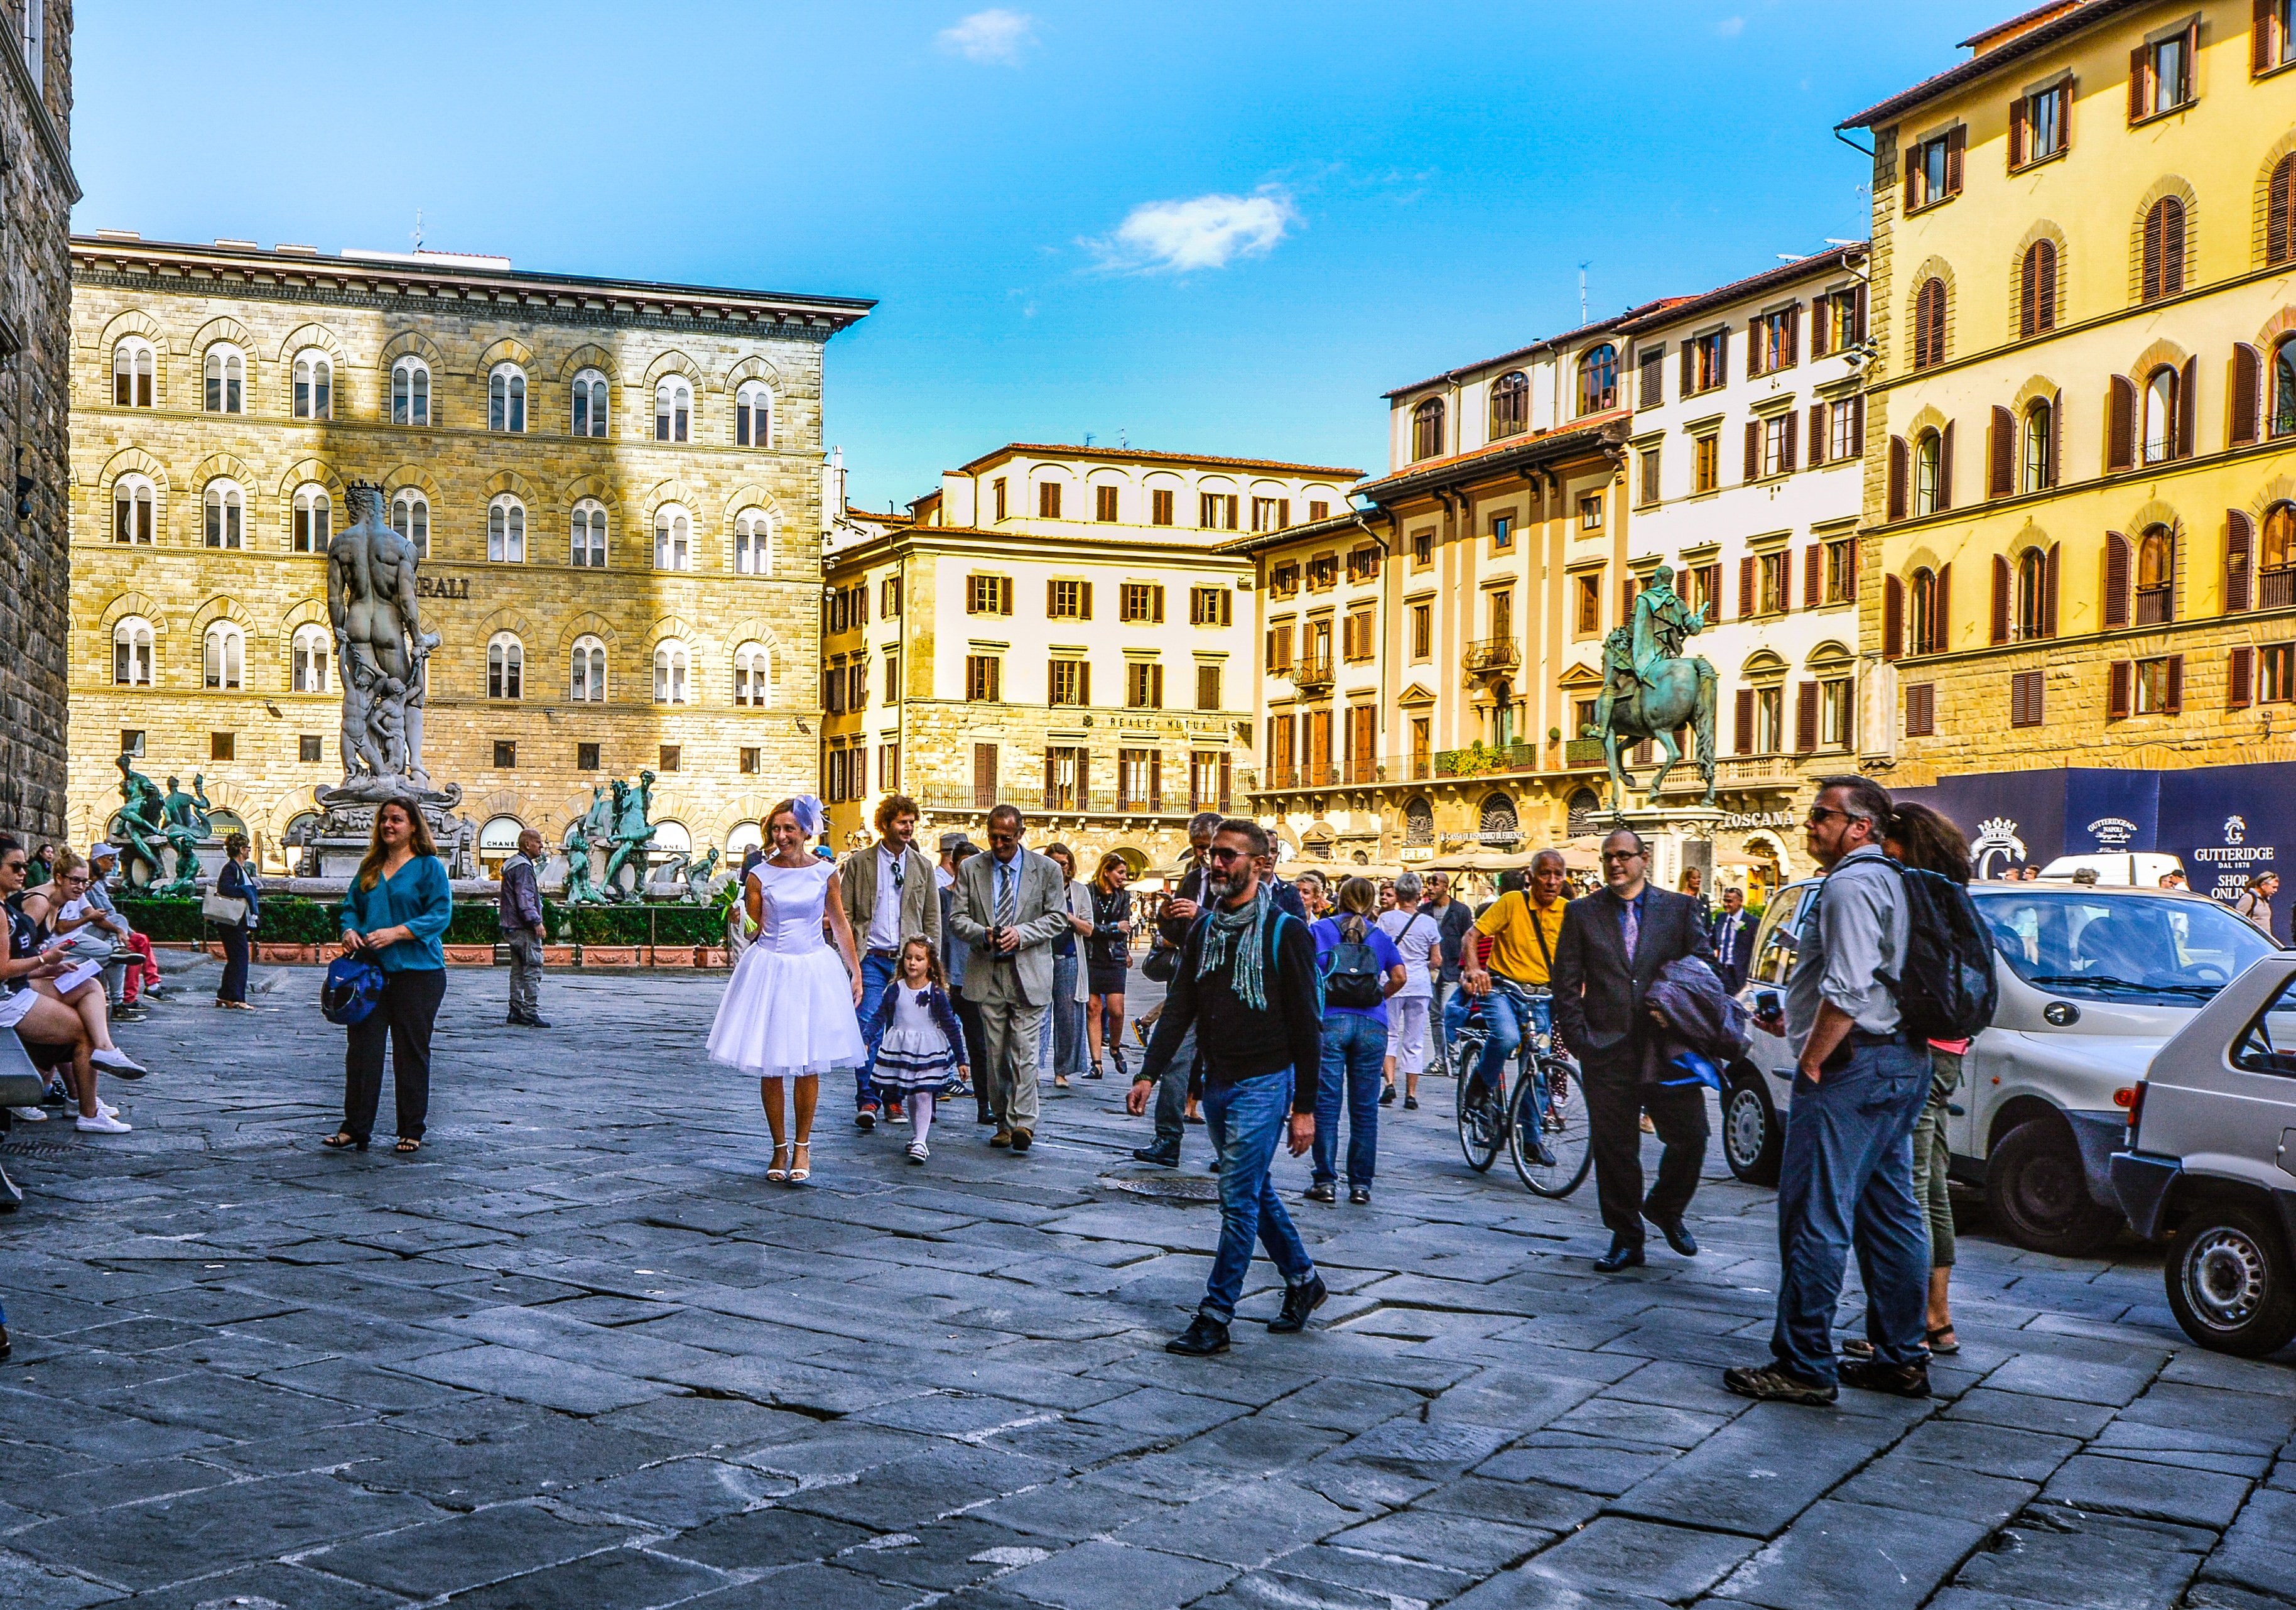
pedestrian, walking, architecture, people, woman, road, street, town, city, urban, cityscape, downtown, plaza, child, italy, tourism, wedding, happy, scene, town square, piazza, florence, firenze, neighbourhood, tours, urban area, human settlement